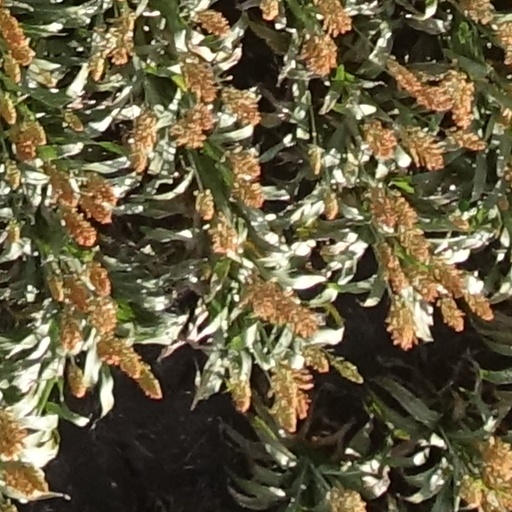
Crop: sorghum